Three Miles Out

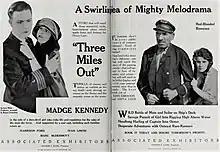
Advertisement

Three Miles Out is a 1924 American silent drama film directed by Irvin Willat and starring Madge Kennedy, Harrison Ford, and Marc McDermott. The title of the film refers to the three-mile limit which formerly defined the territorial waters of the United States.